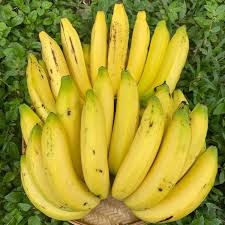
Label: banana